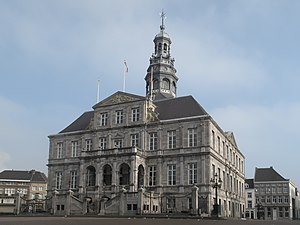
Maastricht / Galleri
Maastricht er en kommune og en by, beliggende i den sydlige provins Limburg i Nederlandene. Kommunens areal er på 60,03 km², og indbyggertallet er på 122.418 pr. 1. april 2016.